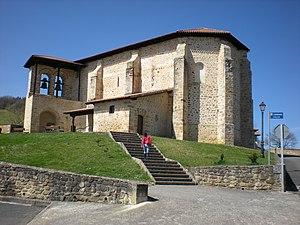
Ametzaga est une commune ou une contrée appartenant à la municipalité de Zuia dans la province d'Alava, située dans la Communauté autonome basque en Espagne.